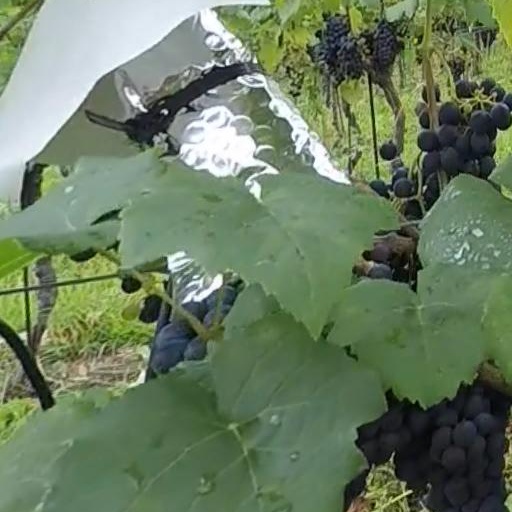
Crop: grape